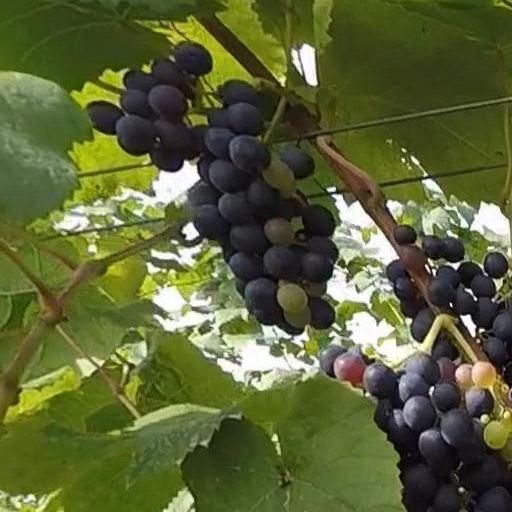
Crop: grape